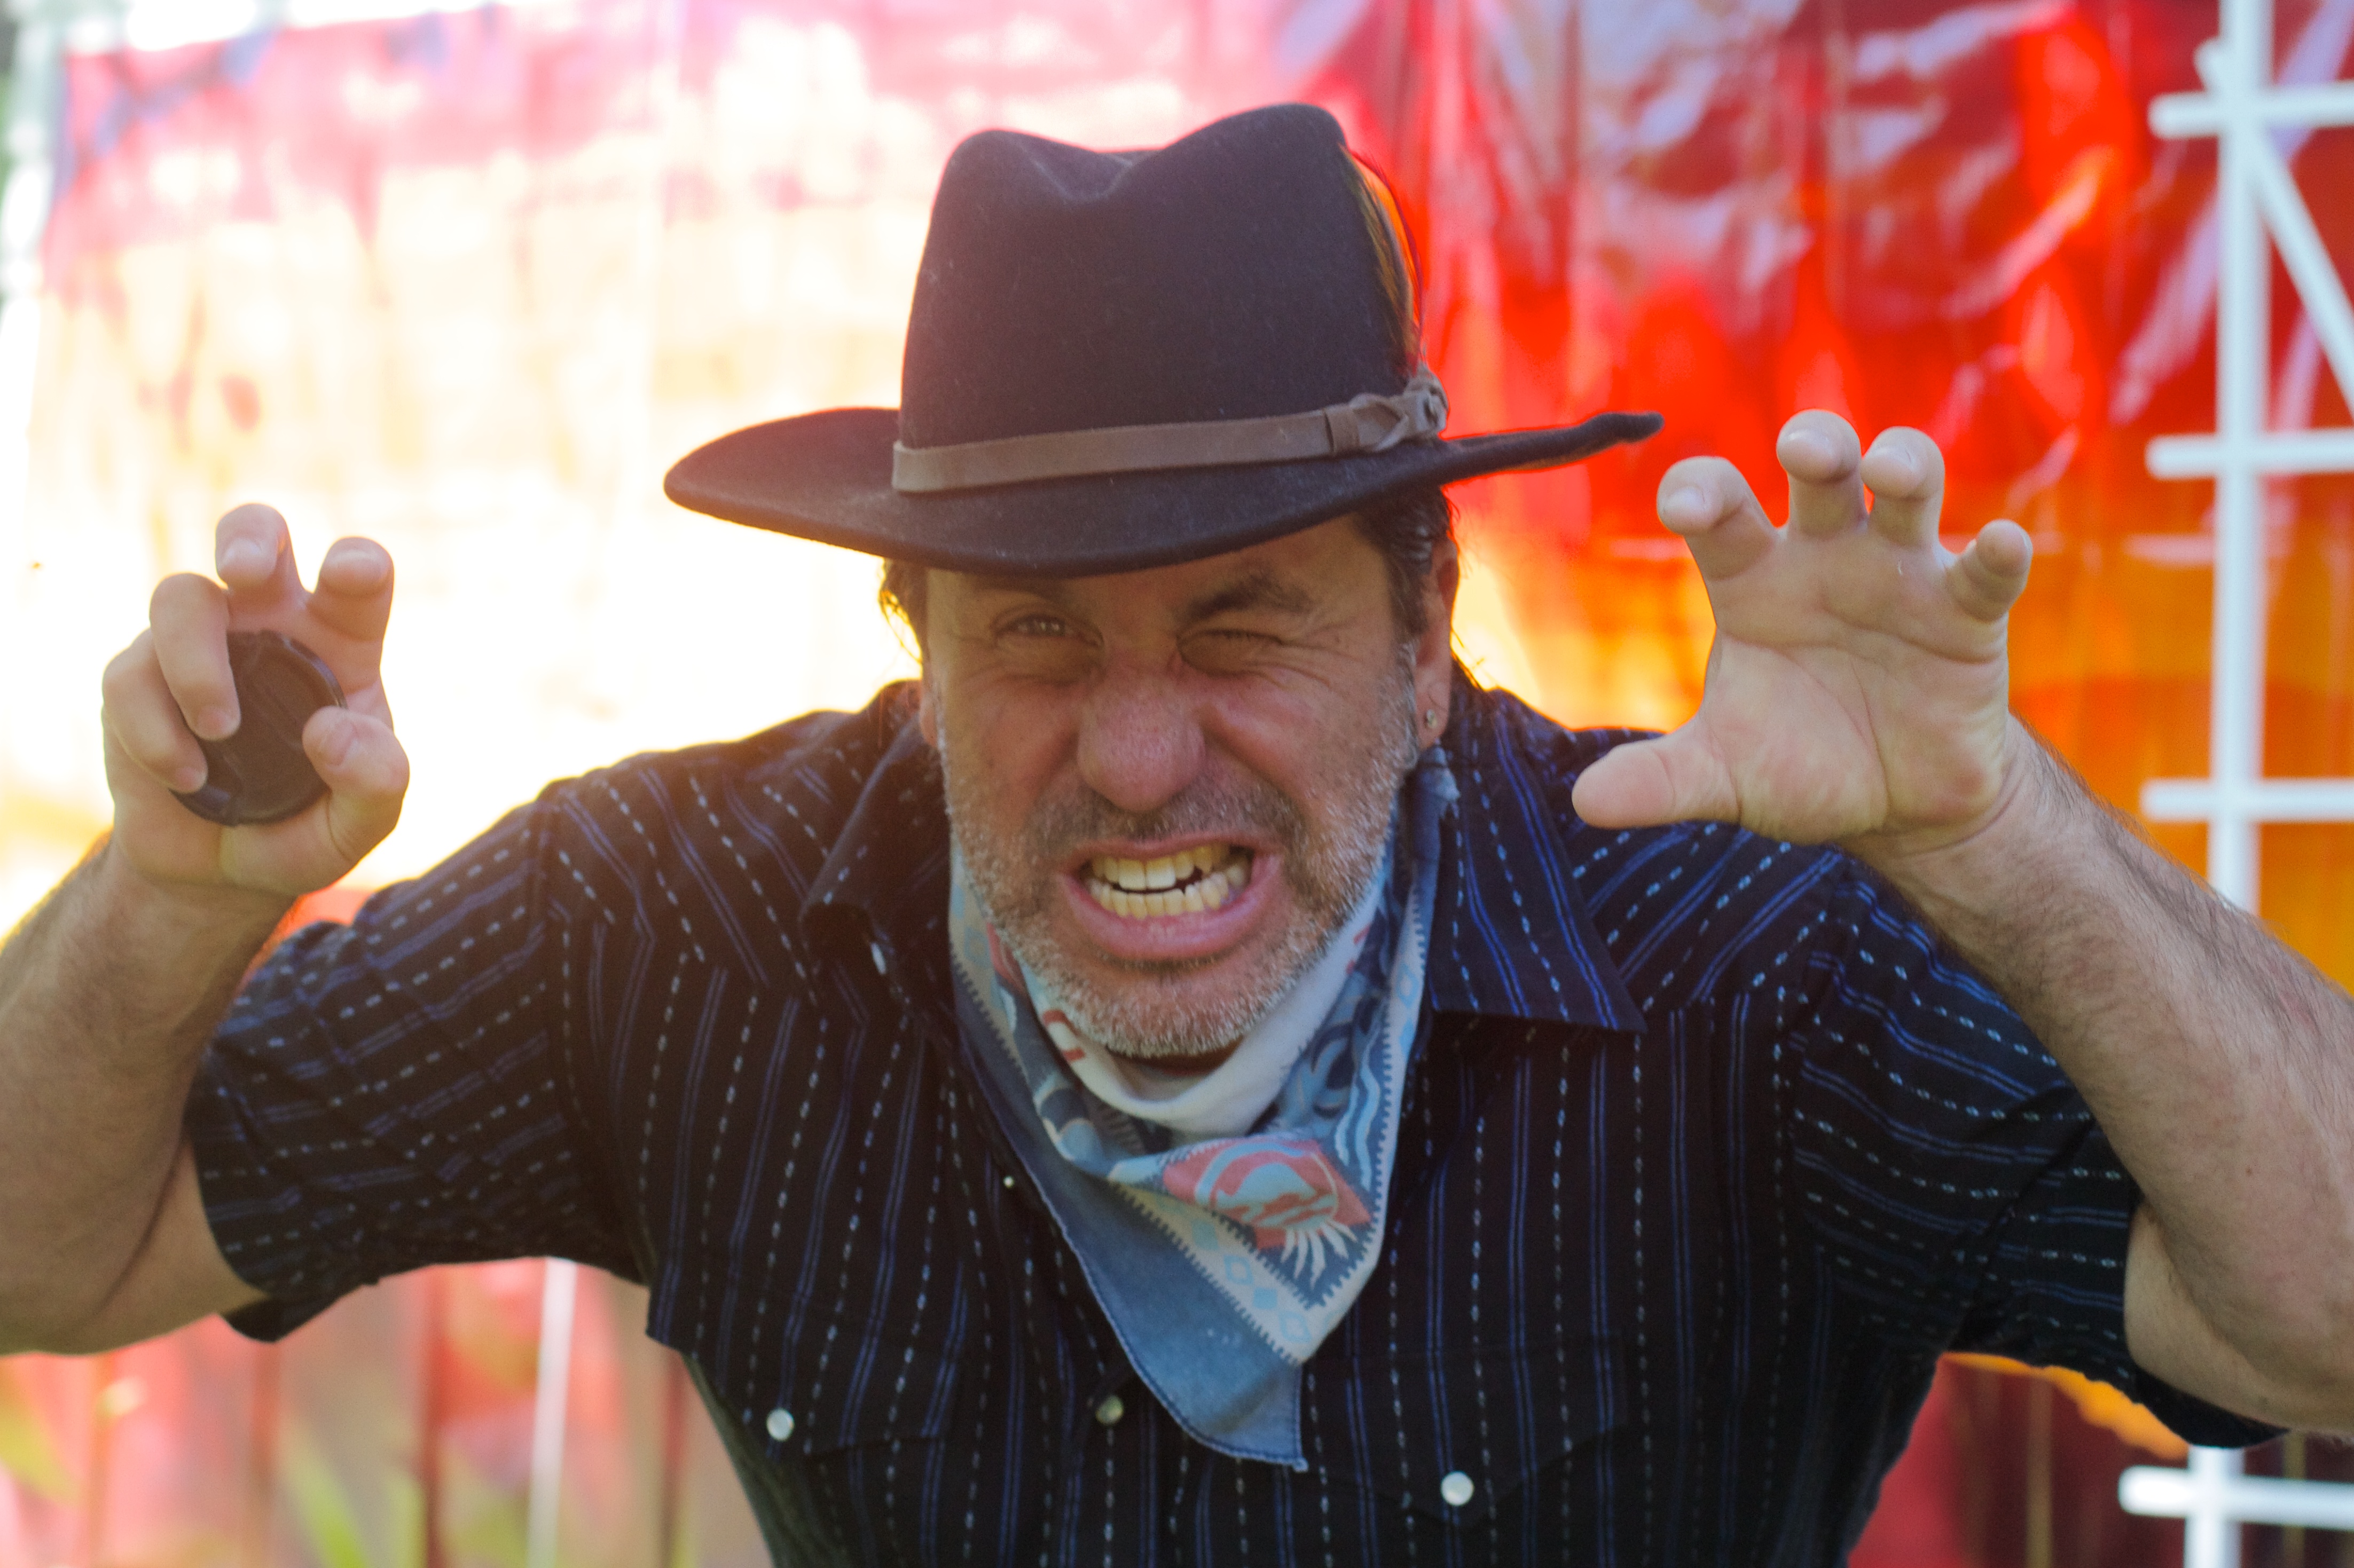
person